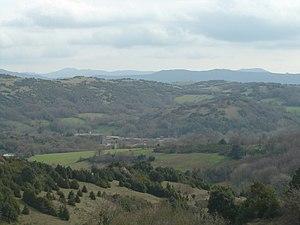
Village de Bouisse vu depuis le chemin d'accès au Milobre de Bouisse
Bouisse est une commune des hautes Corbières, dans le département de l'Aude, en région Occitanie.